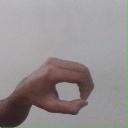
अक्षर: औ